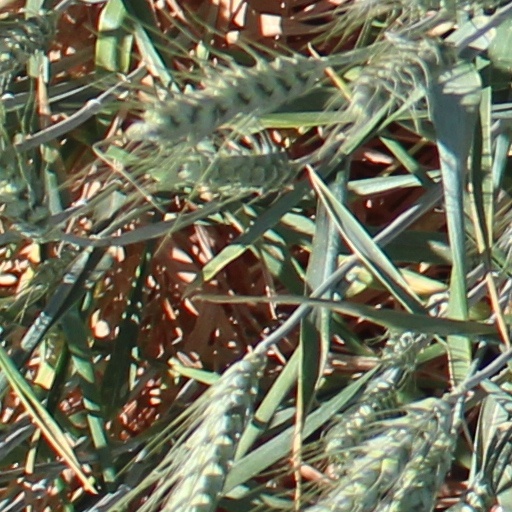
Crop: wheat